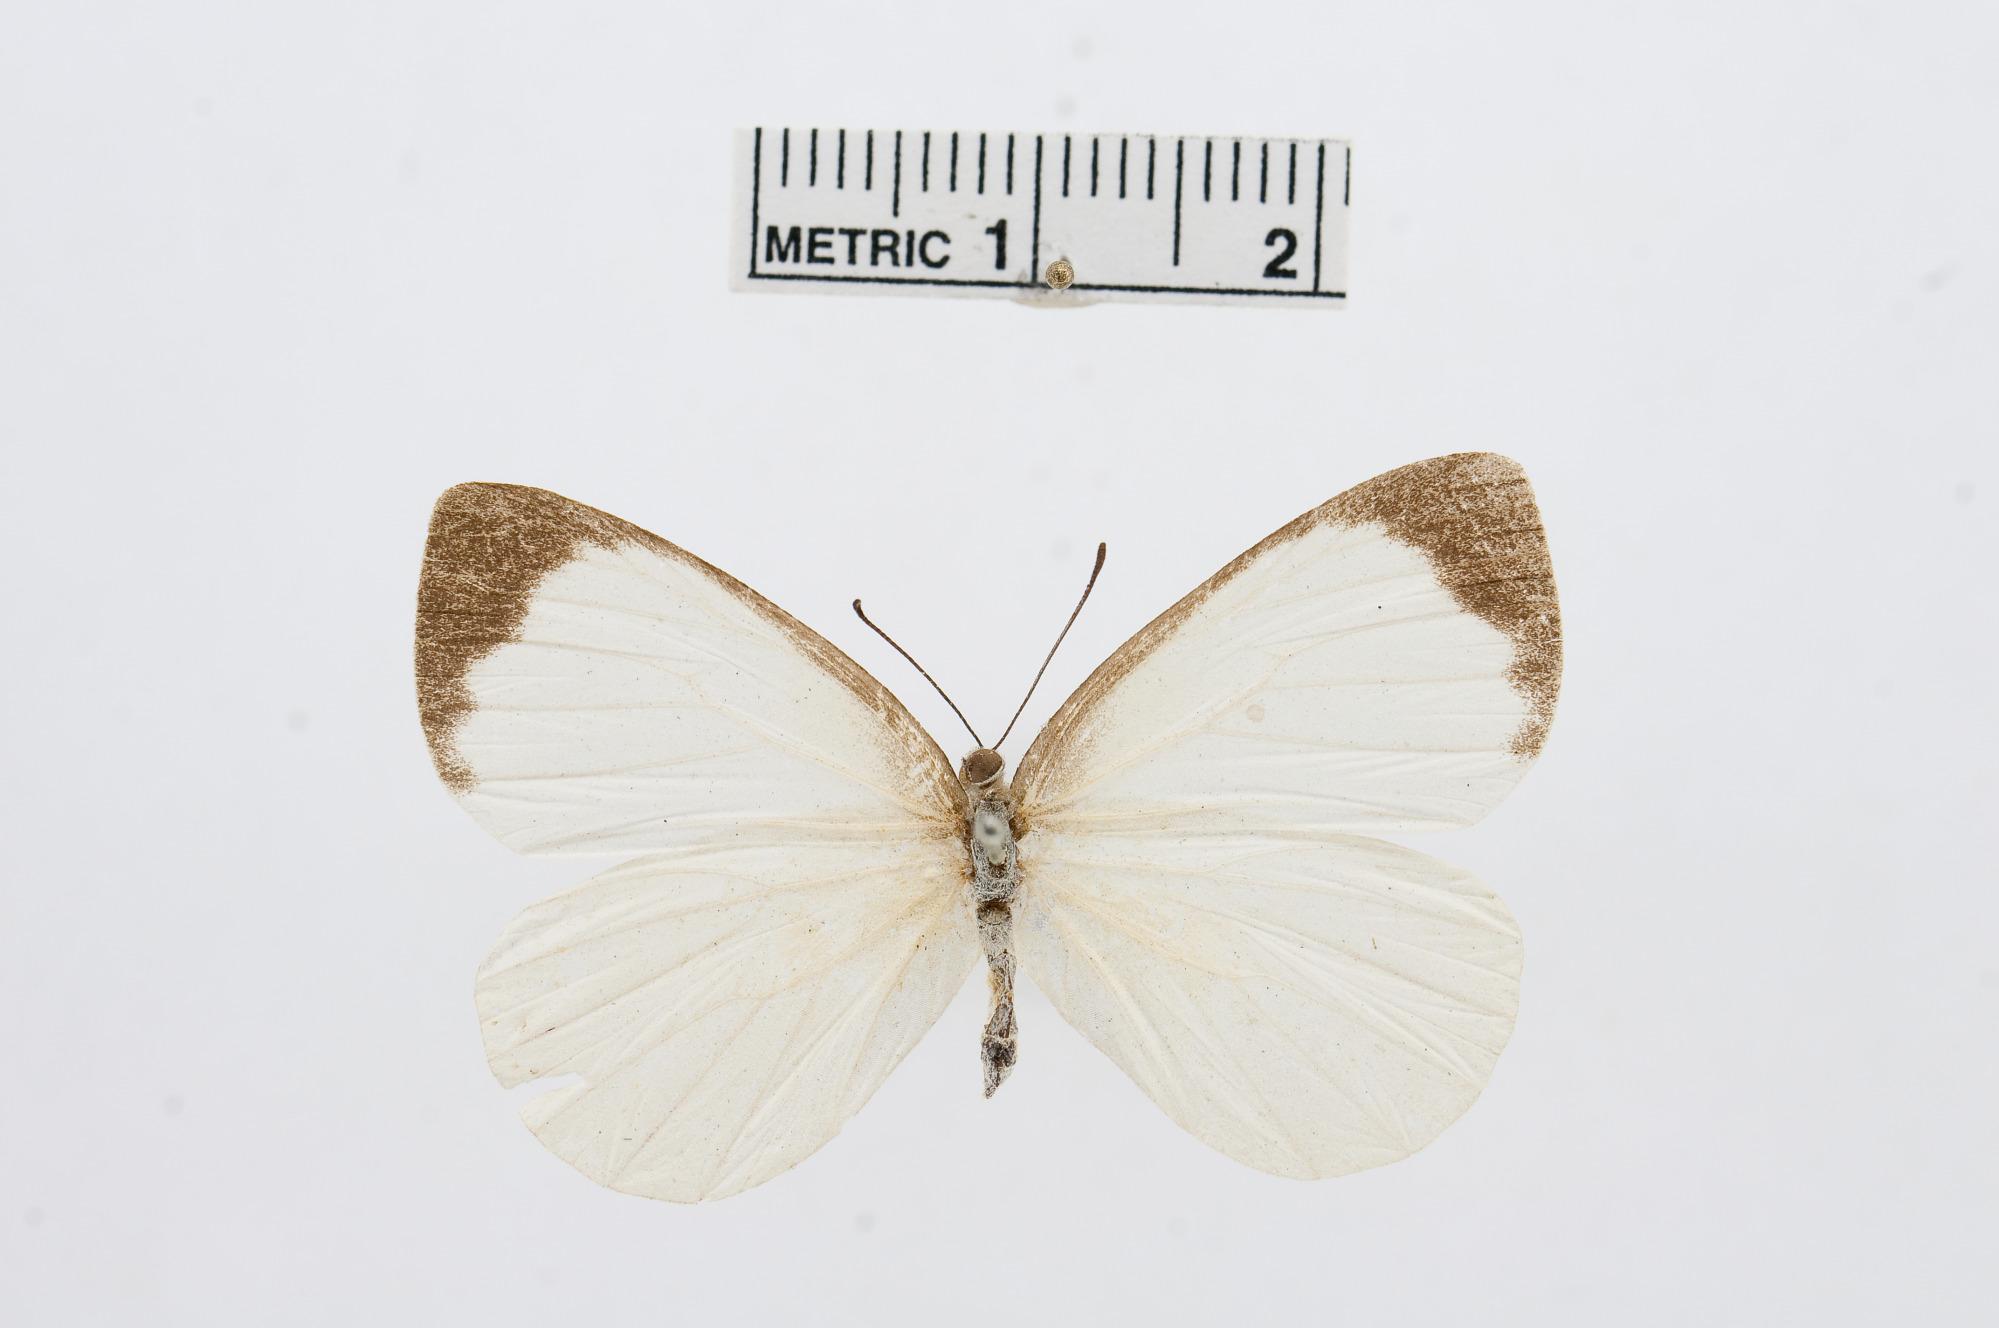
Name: Elodina egnatia
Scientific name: Elodina egnatia
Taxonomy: Animalia, Arthropoda, Hexapoda, Insecta, Lepidoptera, Pieridae, Pierinae